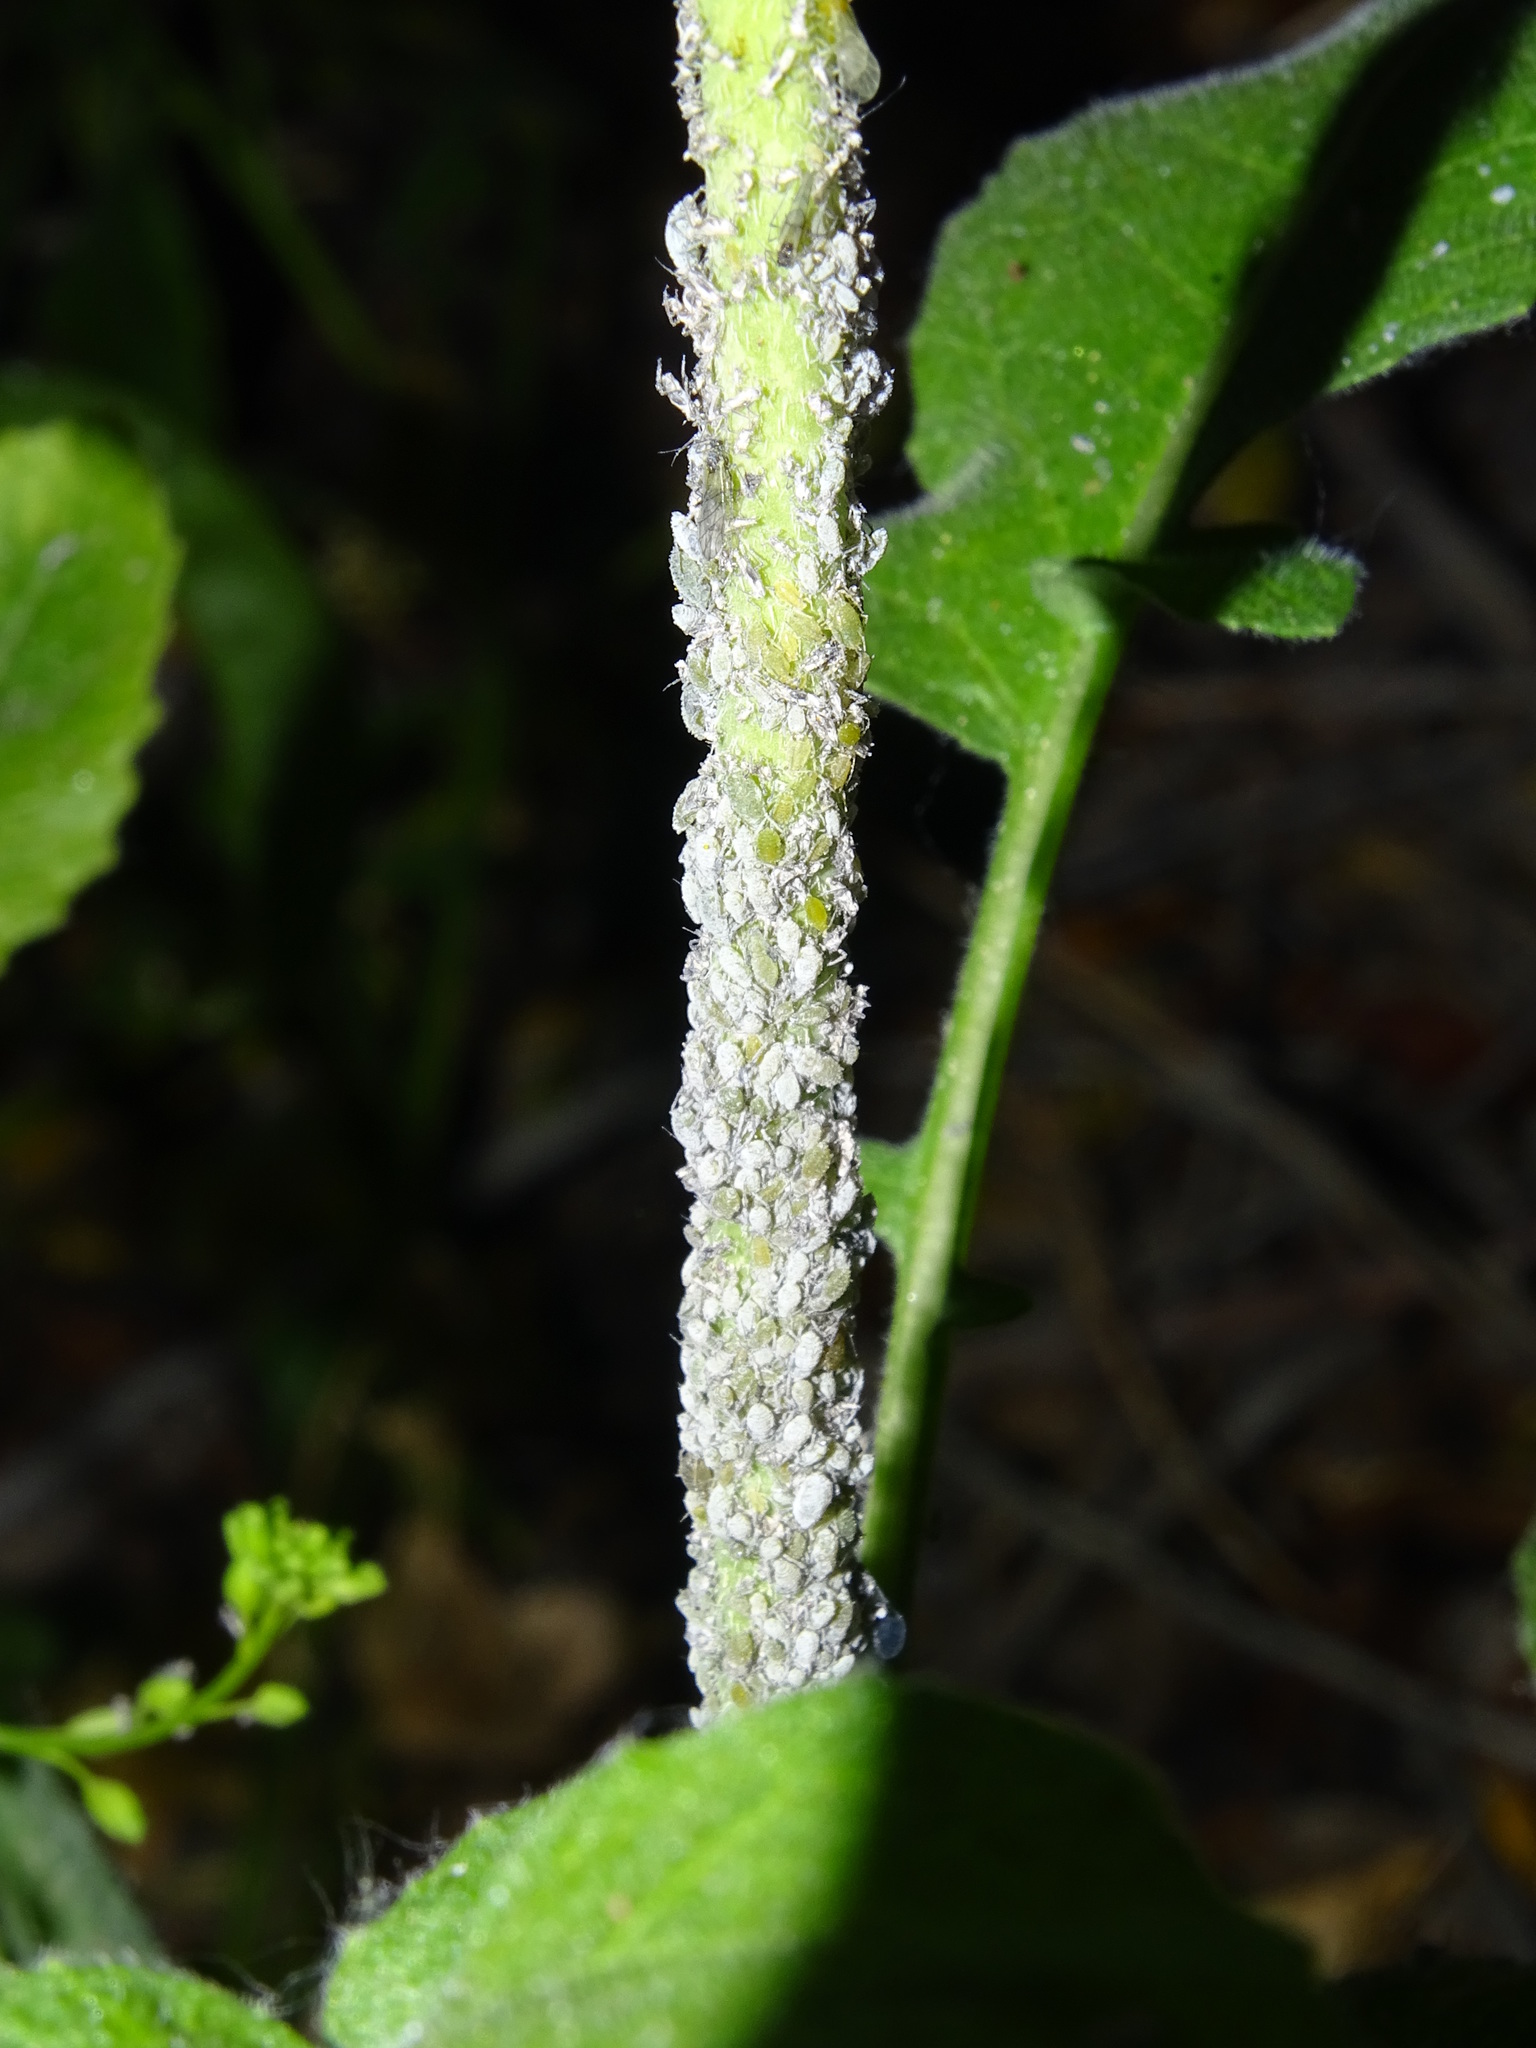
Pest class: cabbage_aphid